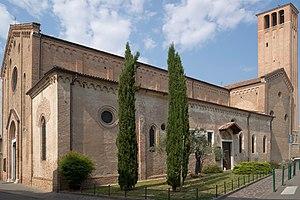
Eglise du Couvent San Francesco de Trévise. Italiano: Chiesa Convento San Francesco di Treviso.
Trévise est une ville italienne de la province de même nom, en Vénétie.